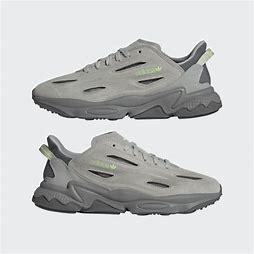
Brand: Adidas
Model: Ozweego Celox